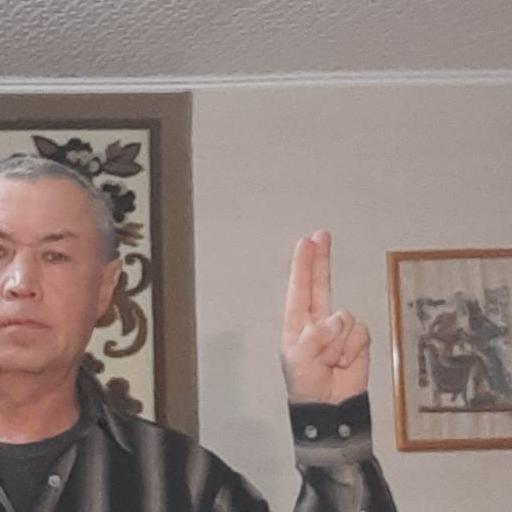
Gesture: two_up